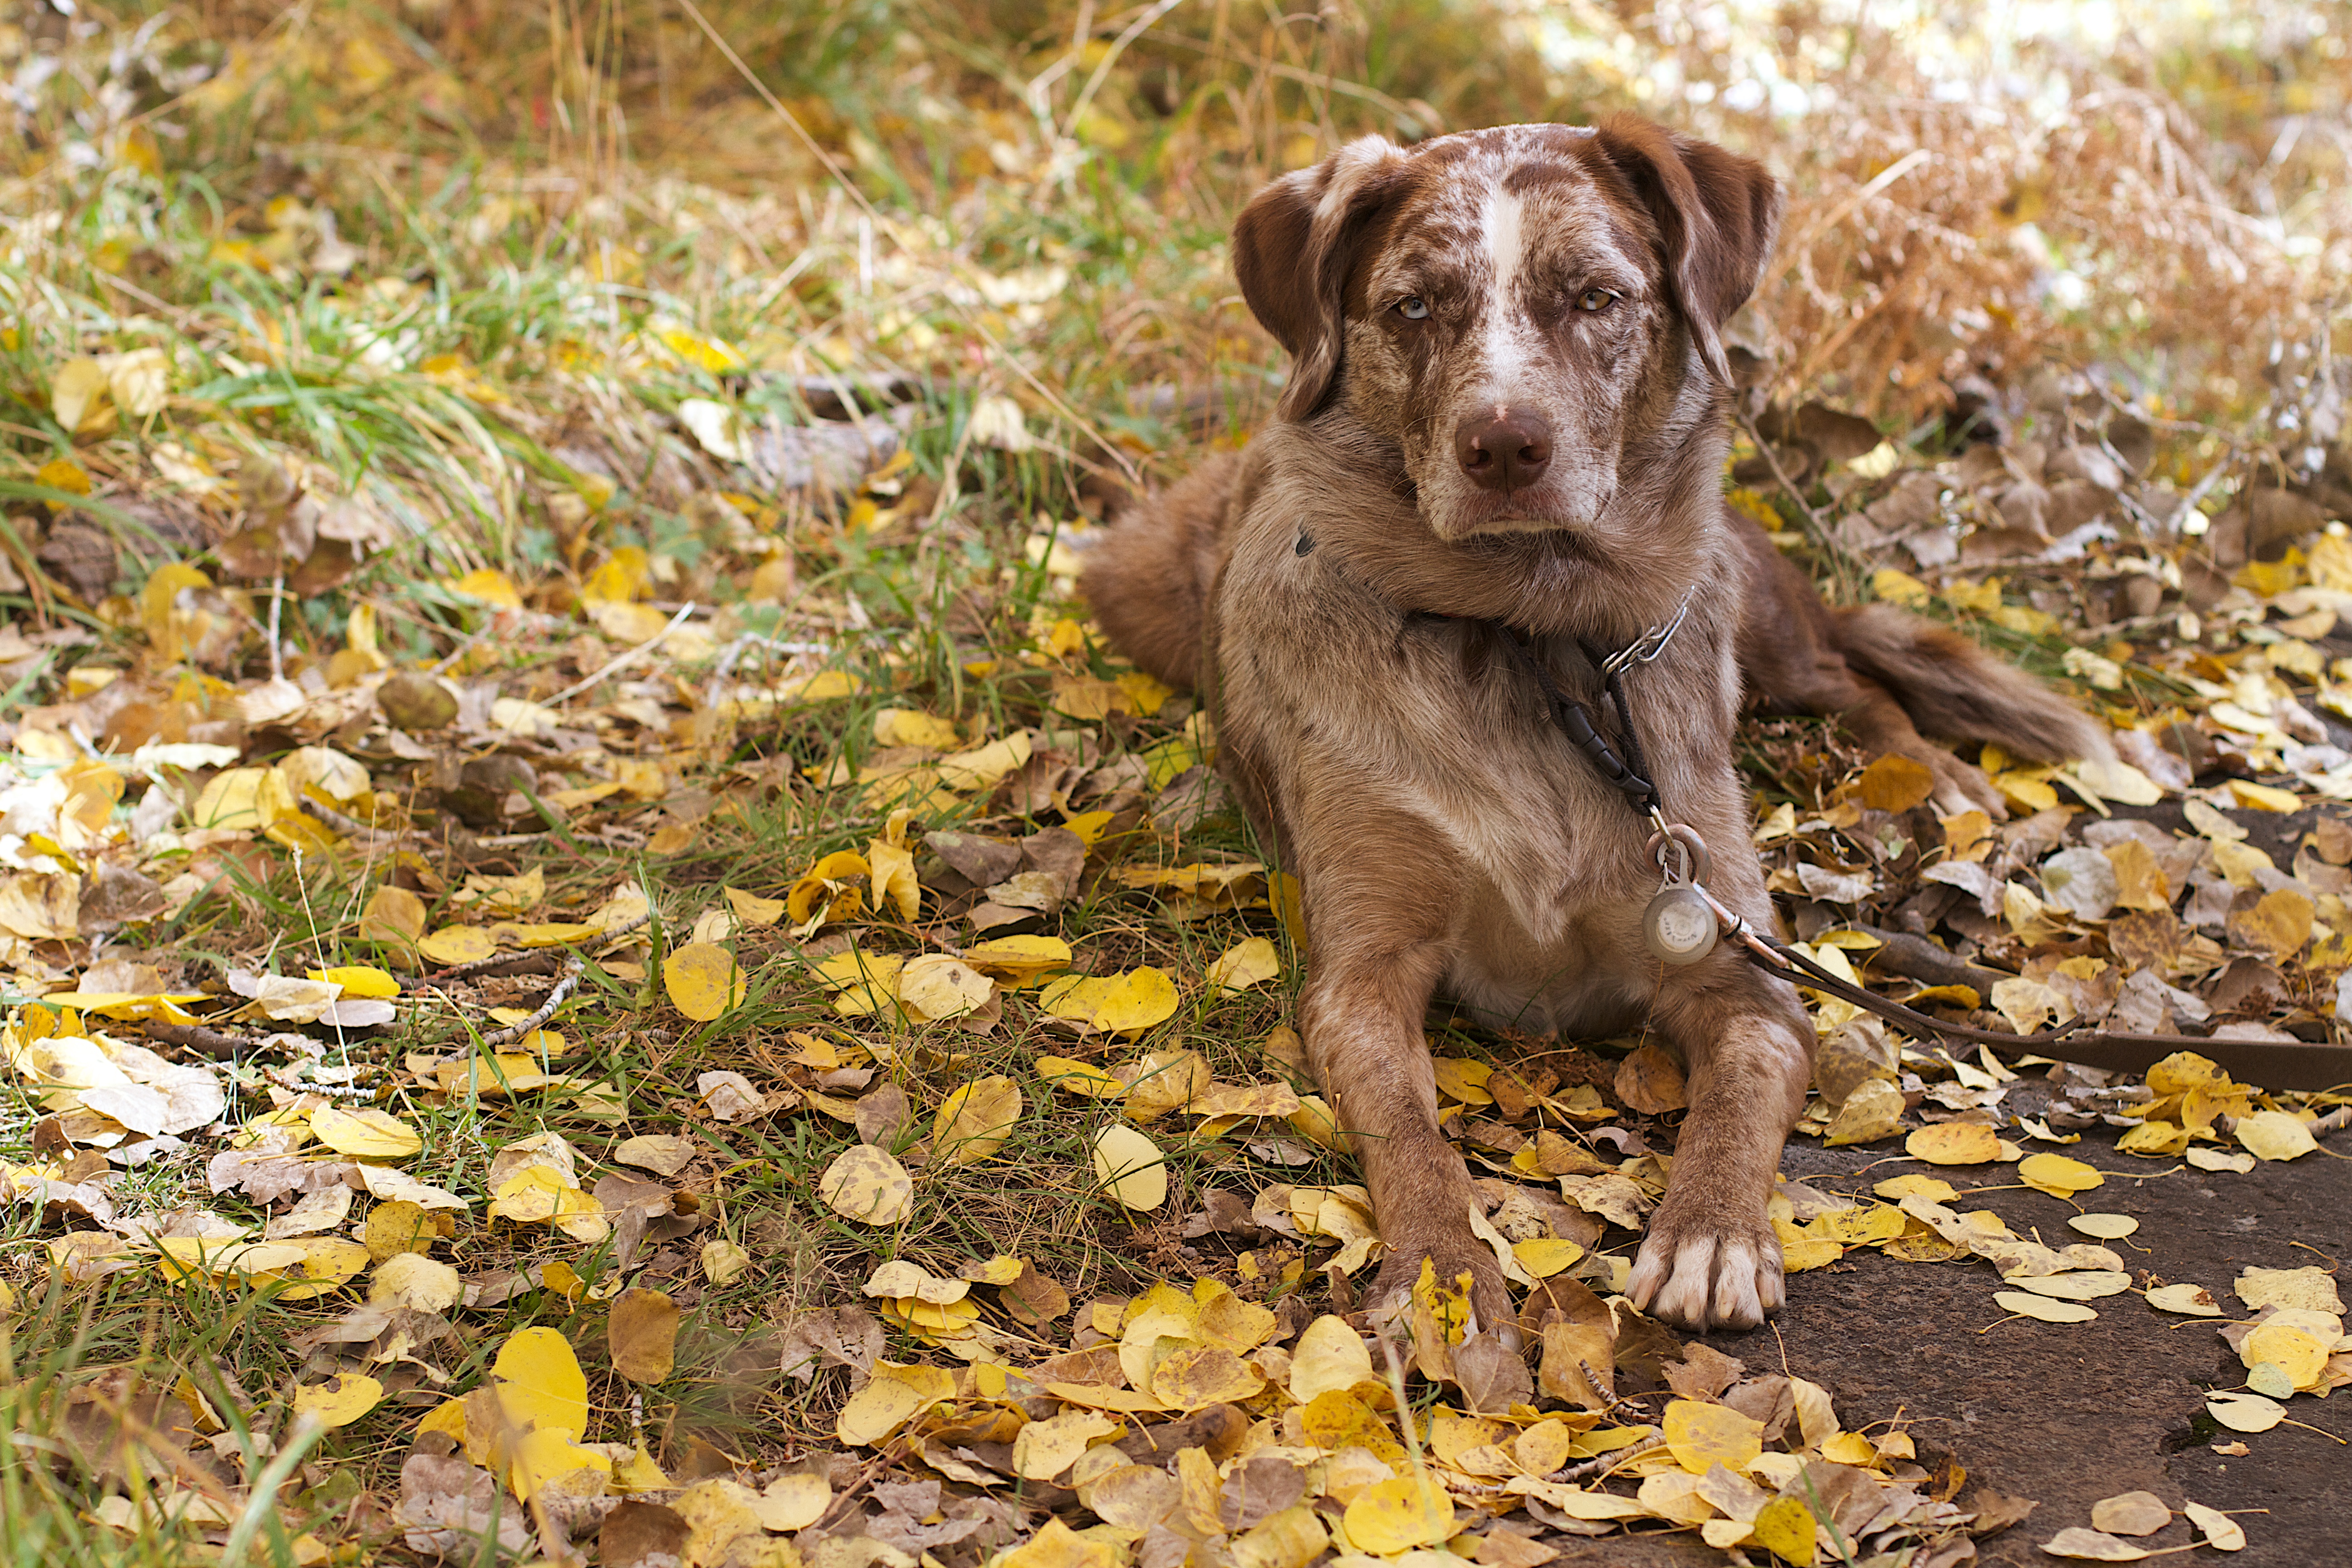
puppy, dog, autumn, mammal, fauna, vertebrate, labrador retriever, felix, aspen, dog like mammal